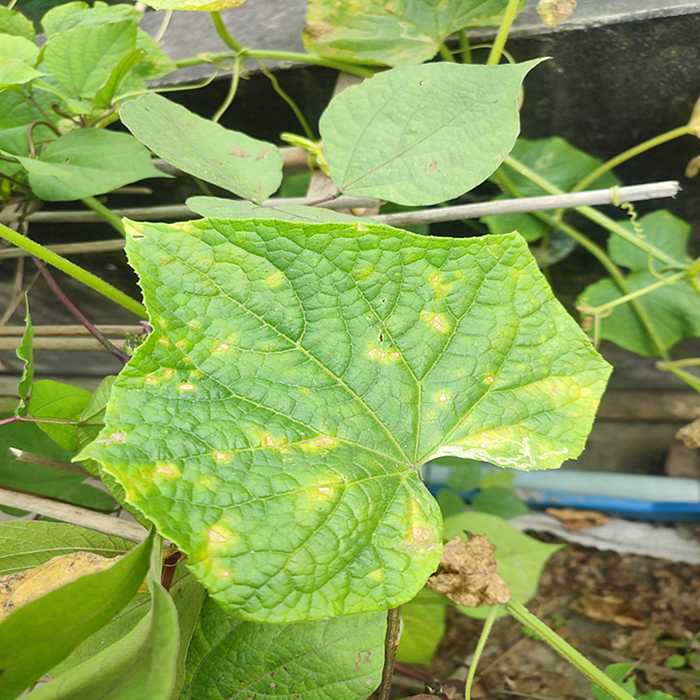
Plant: Cucumber
Label: Downy mildew